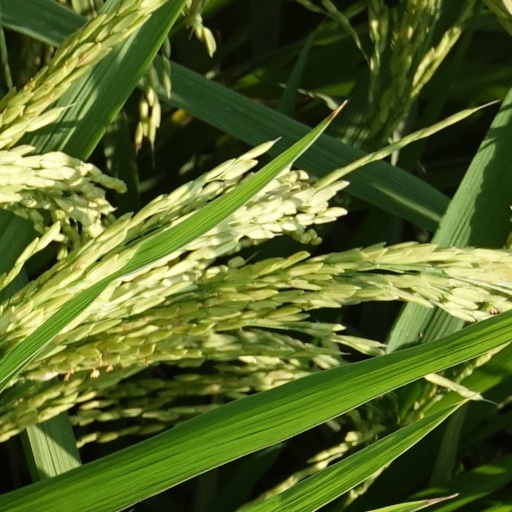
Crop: rice